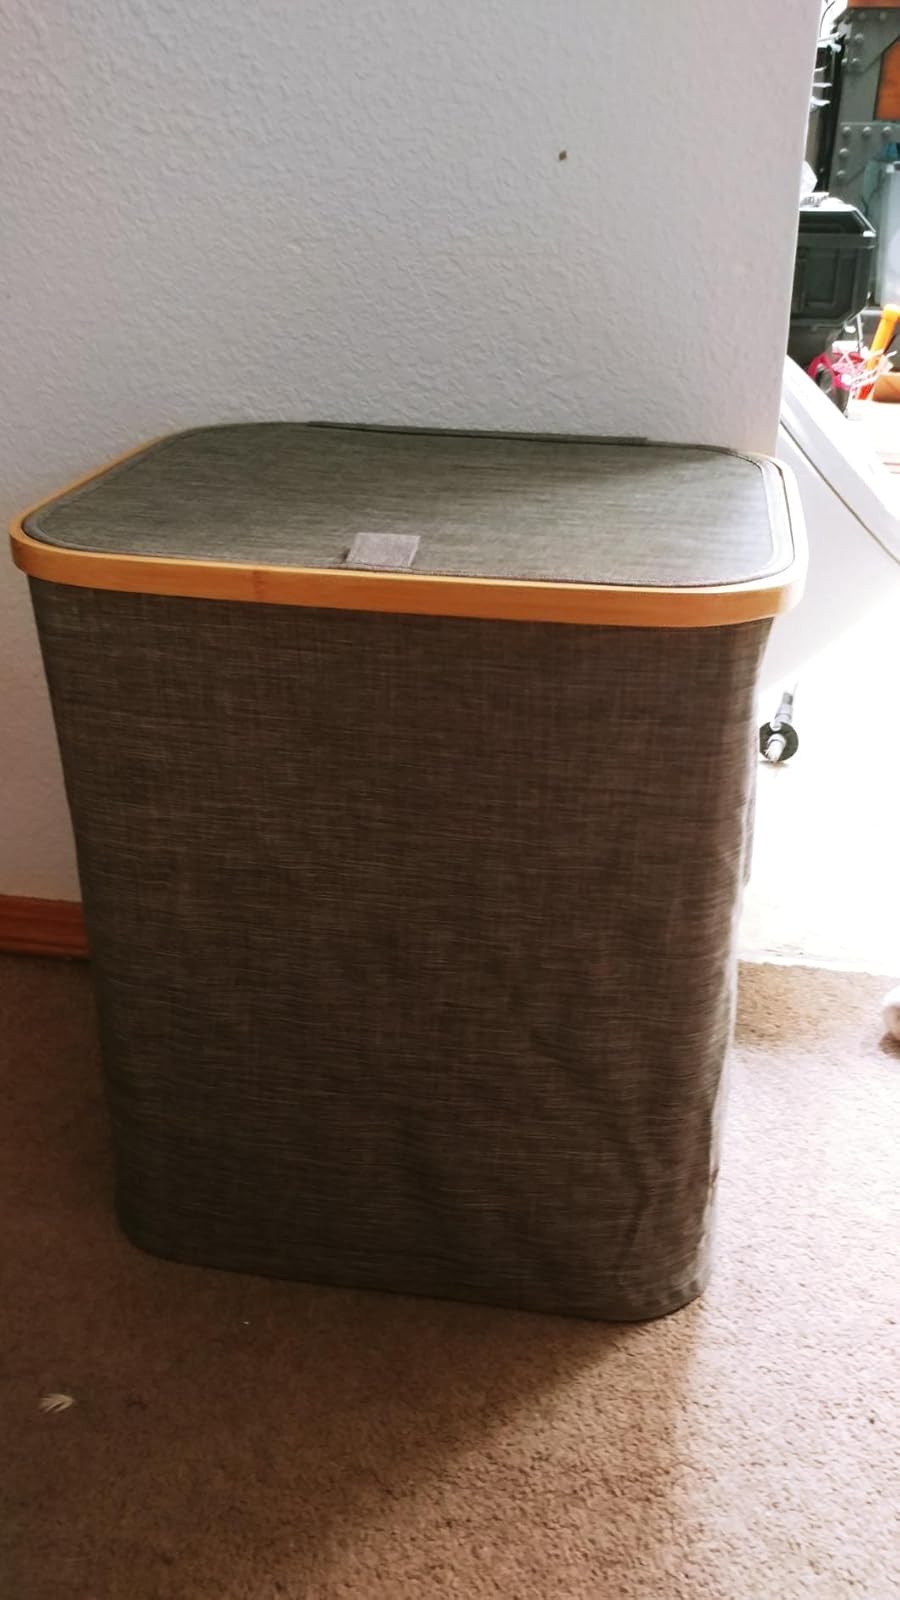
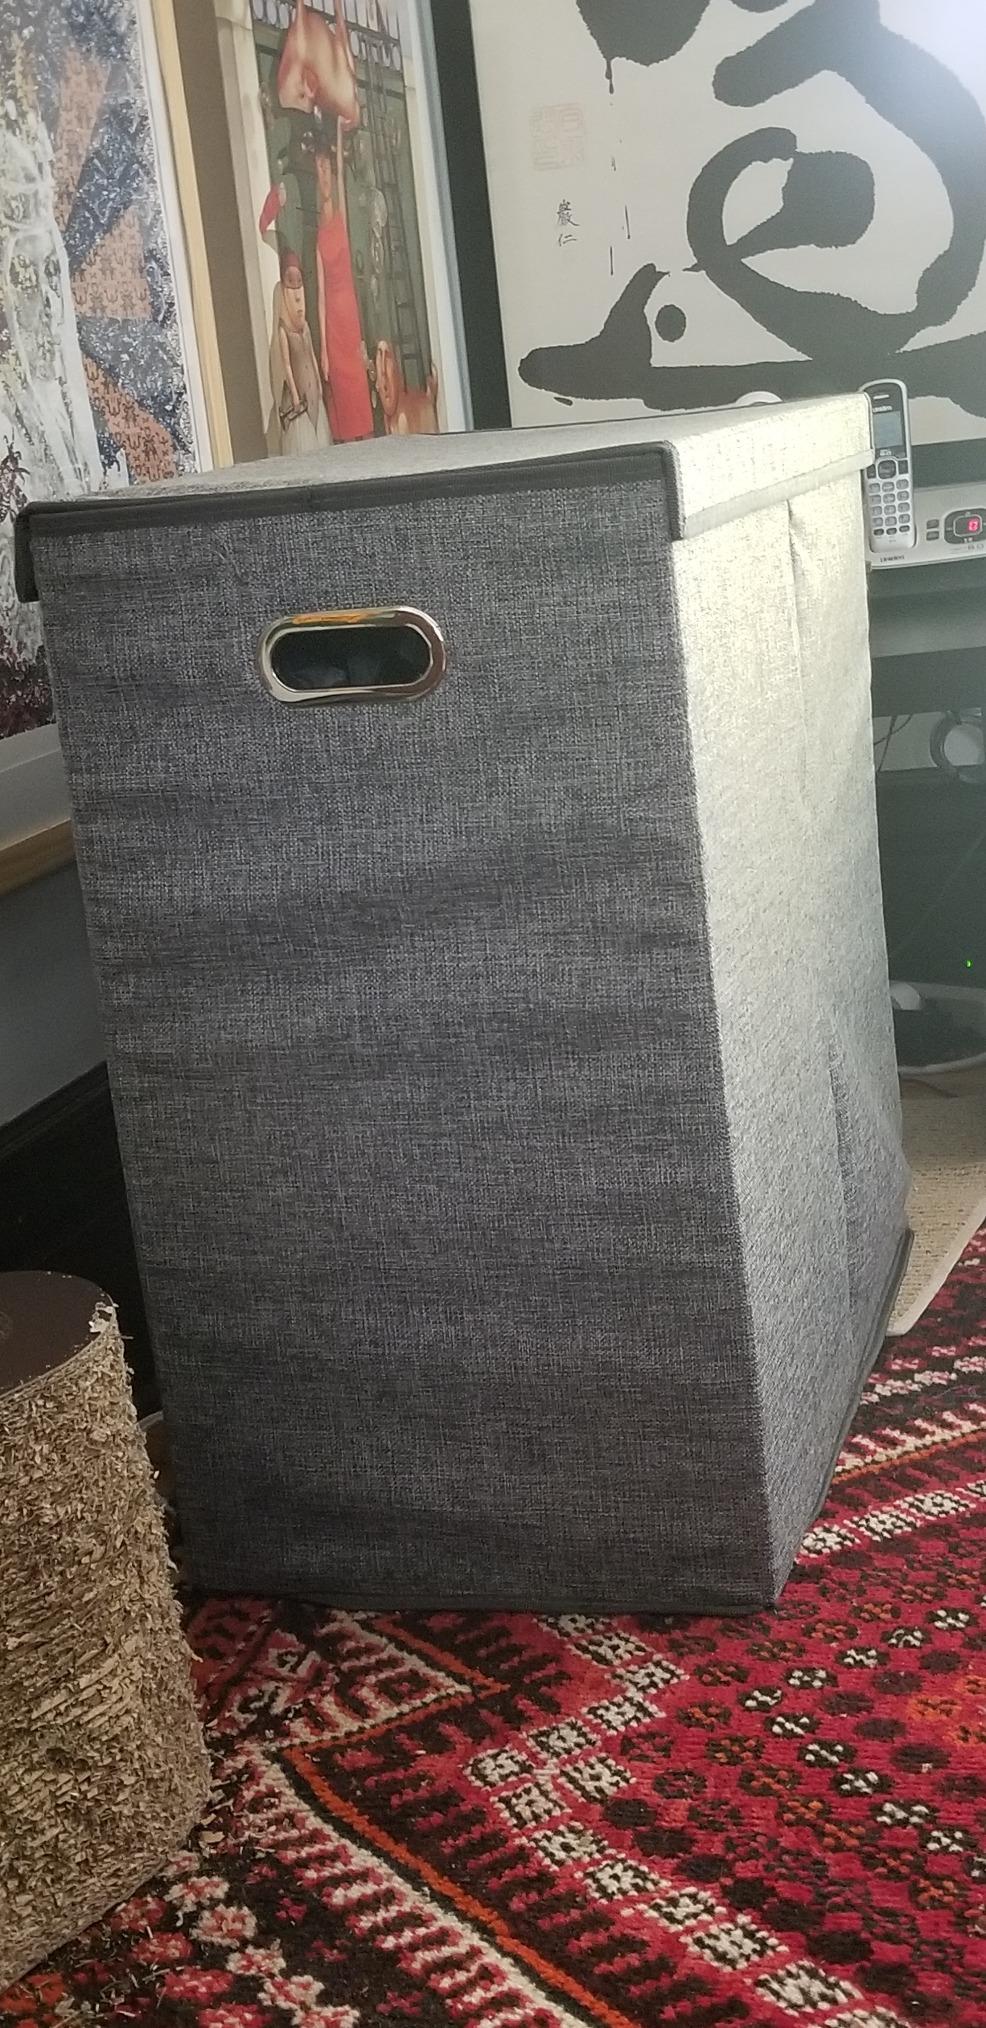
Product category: items_hamper
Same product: no